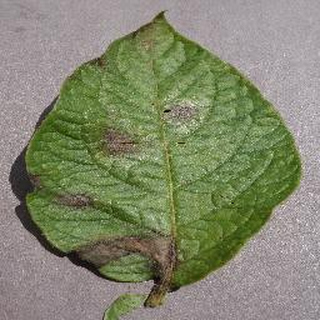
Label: potato_late_blight